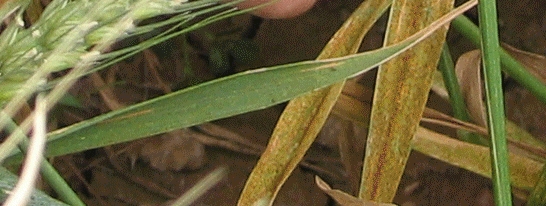
Label: Wheat___Brown_Rust